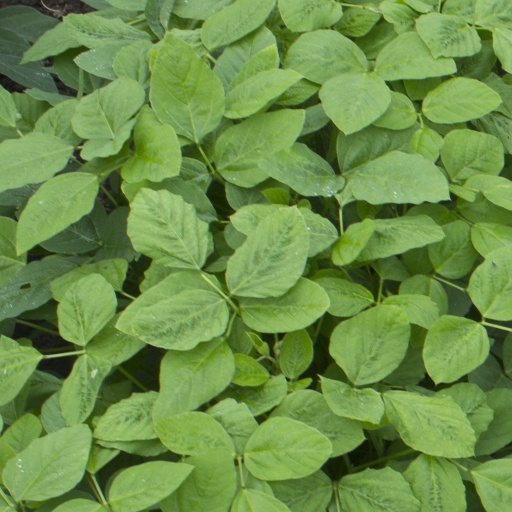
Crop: soybean